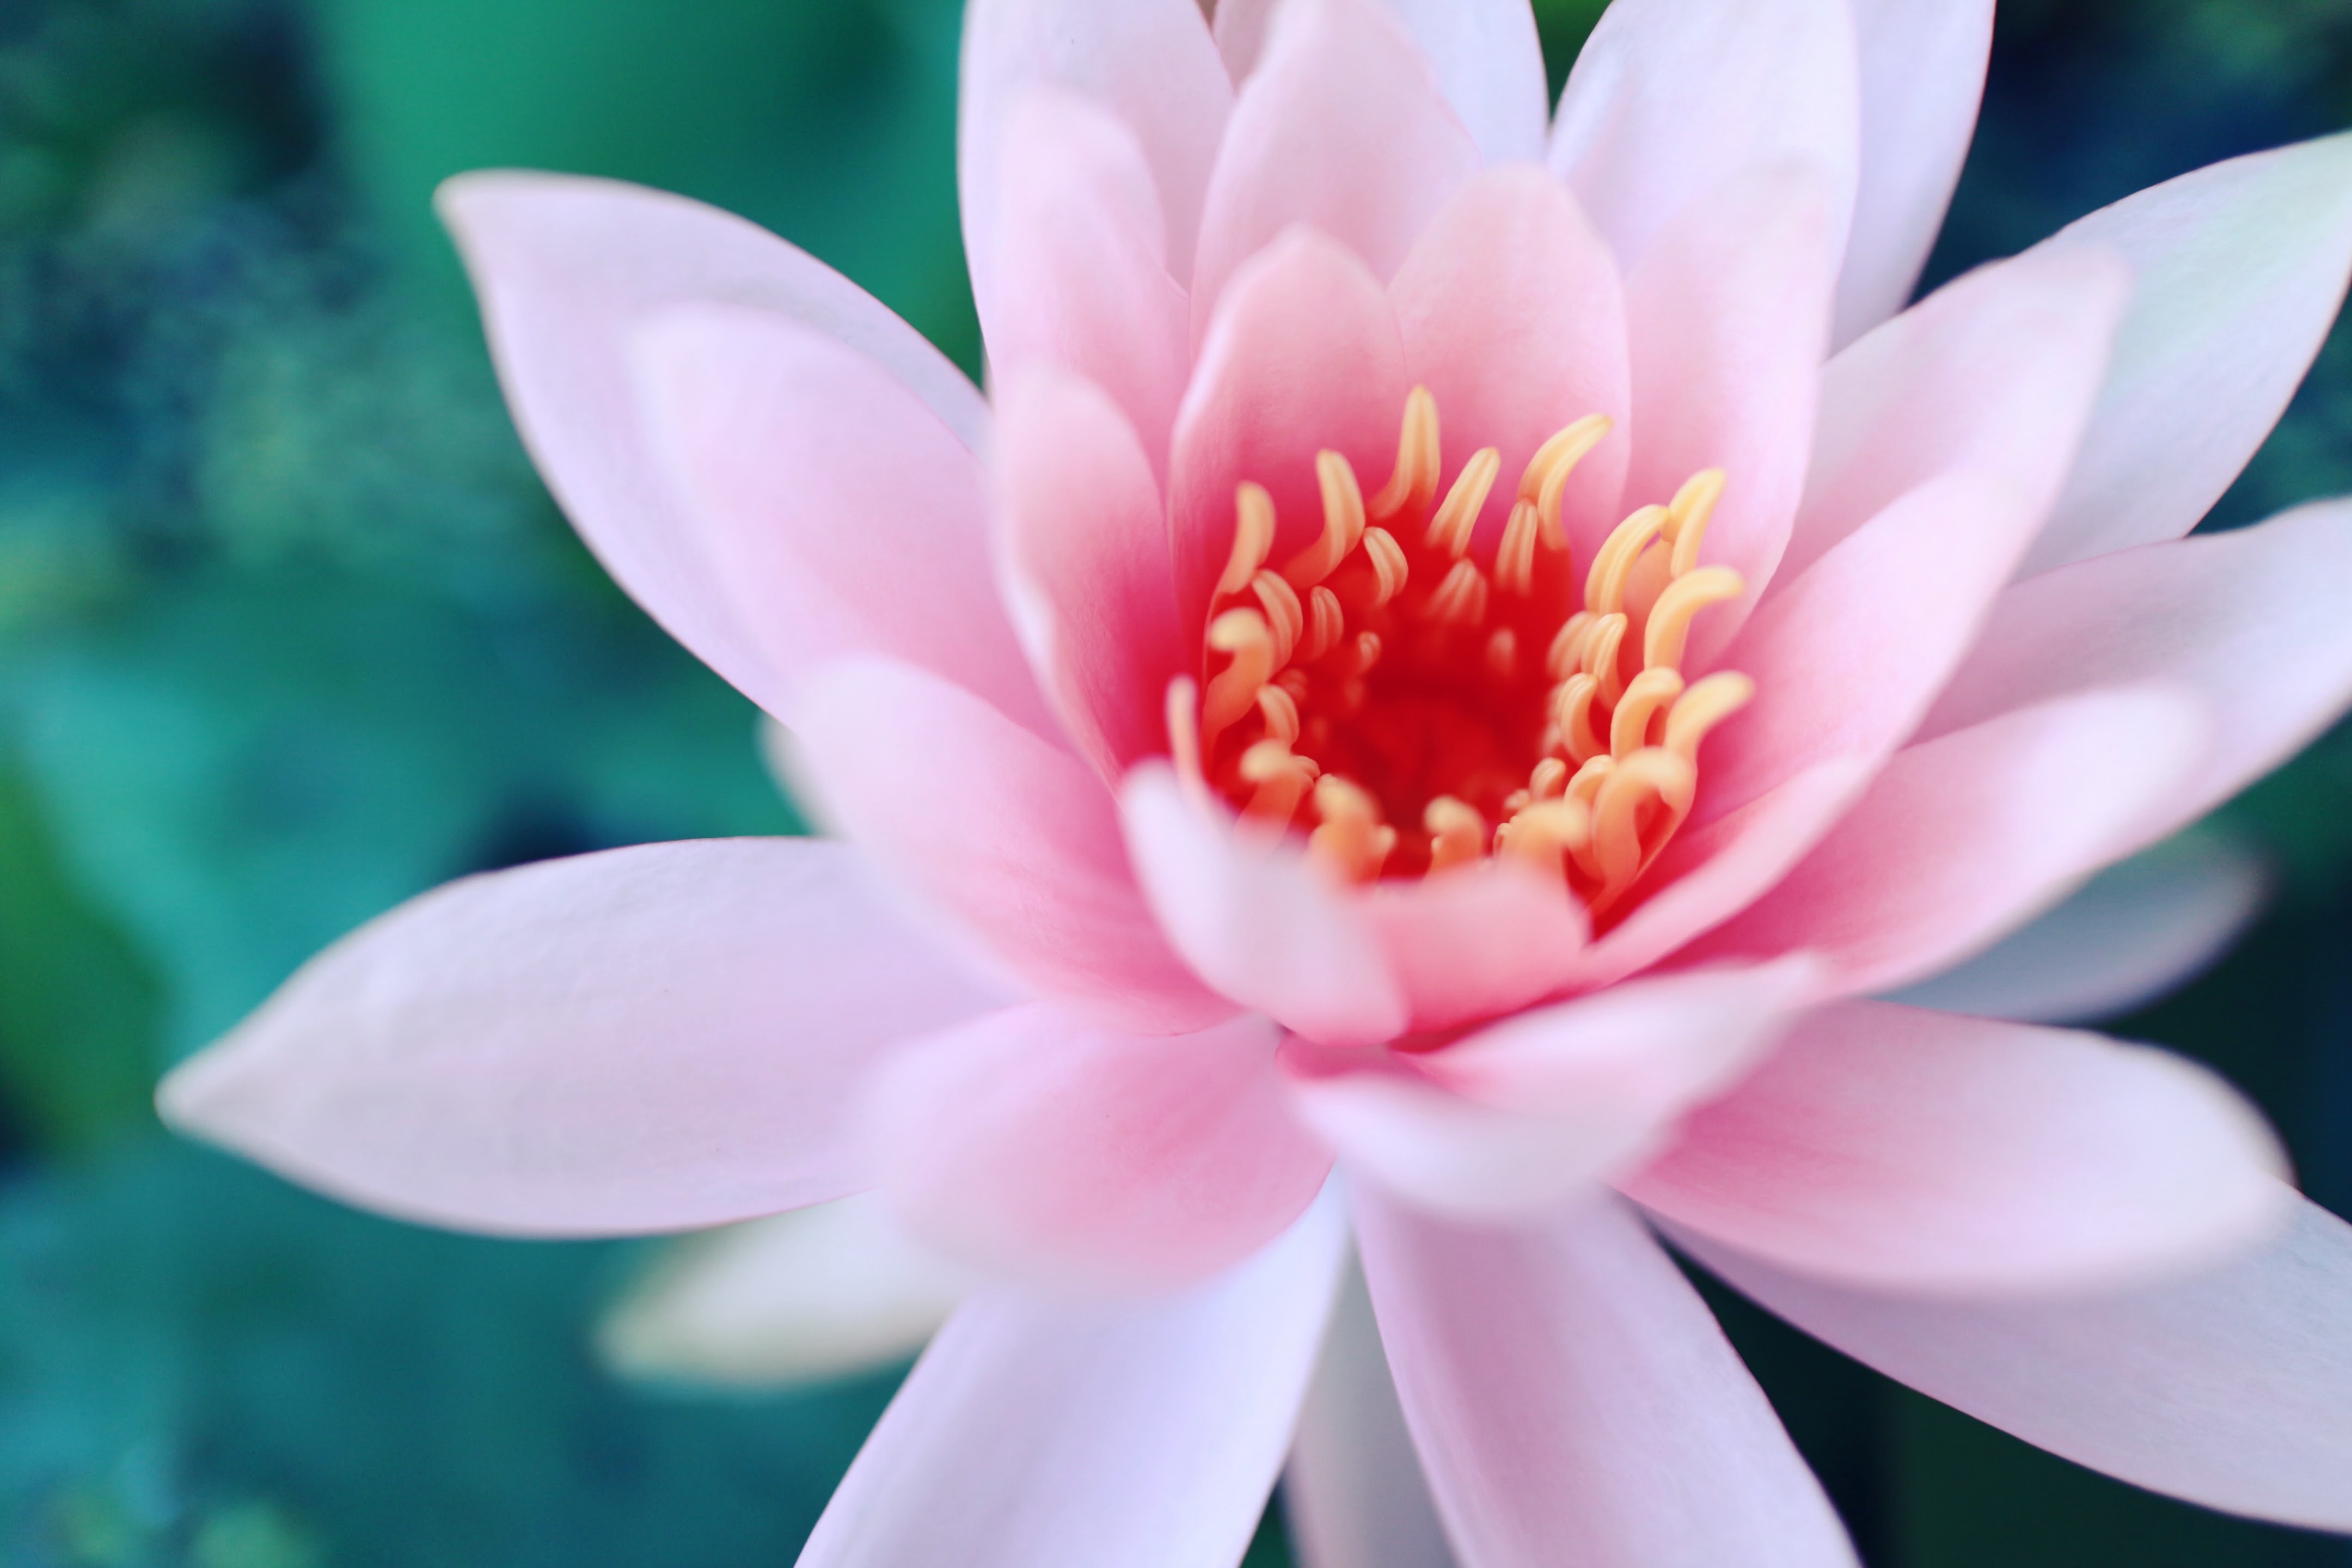
water, nature, blossom, plant, flower, petal, green, botany, pink, sacred lotus, aquatic plant, flora, flowers, close up, leaves, lotus, bo, pink lotus, bua ban, macro photography, flowering plant, water plants, the pink flowers, land plant, lotus family, proteales